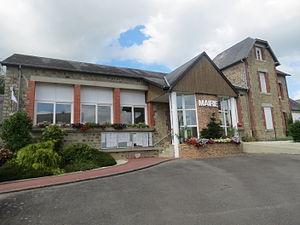
Le Neufbourg - Mairie
Le Neufbourg est une commune française, située dans le département de la Manche en région Normandie, peuplée de 414 habitants.